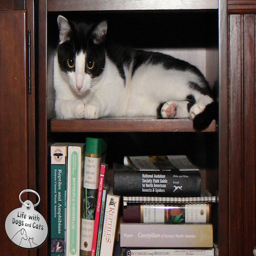
person relaxes in a bookcase